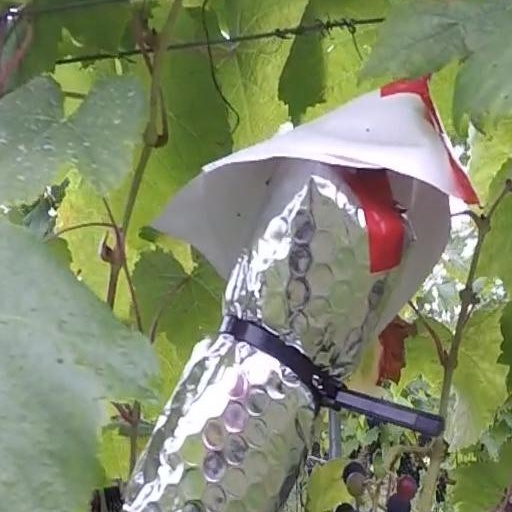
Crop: grape